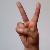
The image shows a hand gesture representing the letter 'V' in Indian Sign Language.